Chitinamit

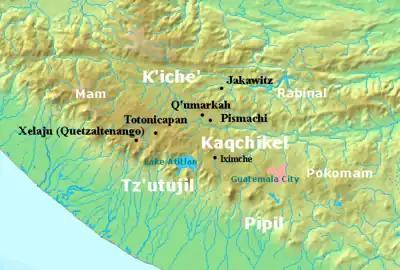
Chitinamit is marked as Jakawitz on this map of the Postclassic Maya highlands

Chitinamit (or Chitinamit-Chujuyup) is an archeological site of the Maya civilization in the highlands of Guatemala. It has been identified as Jakawitz, the first capital of the K'iche' Maya. The site is located in the El Quiché department, in the municipality of Uspantán. Chitinamit dates from the Early Classic through to the Late Postclassic periods and covers approximately , making it the largest site in its region.